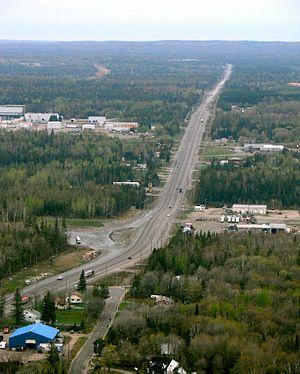
La route 11 est une route provinciale de l'Ontario reliant Barrie à Rainy River en passant entre autres par Orillia, North Bay, Kapuskasing, Thunder Bay et Fort Frances. Possédant une longueur totale de 1780 kilomètres, elle est la deuxième plus longue route de la province, la Route 17 mesurant un peu moins de 2000 kilomètres.